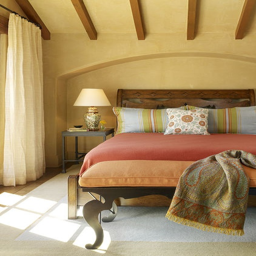
warm up your home with a little mediterranean style